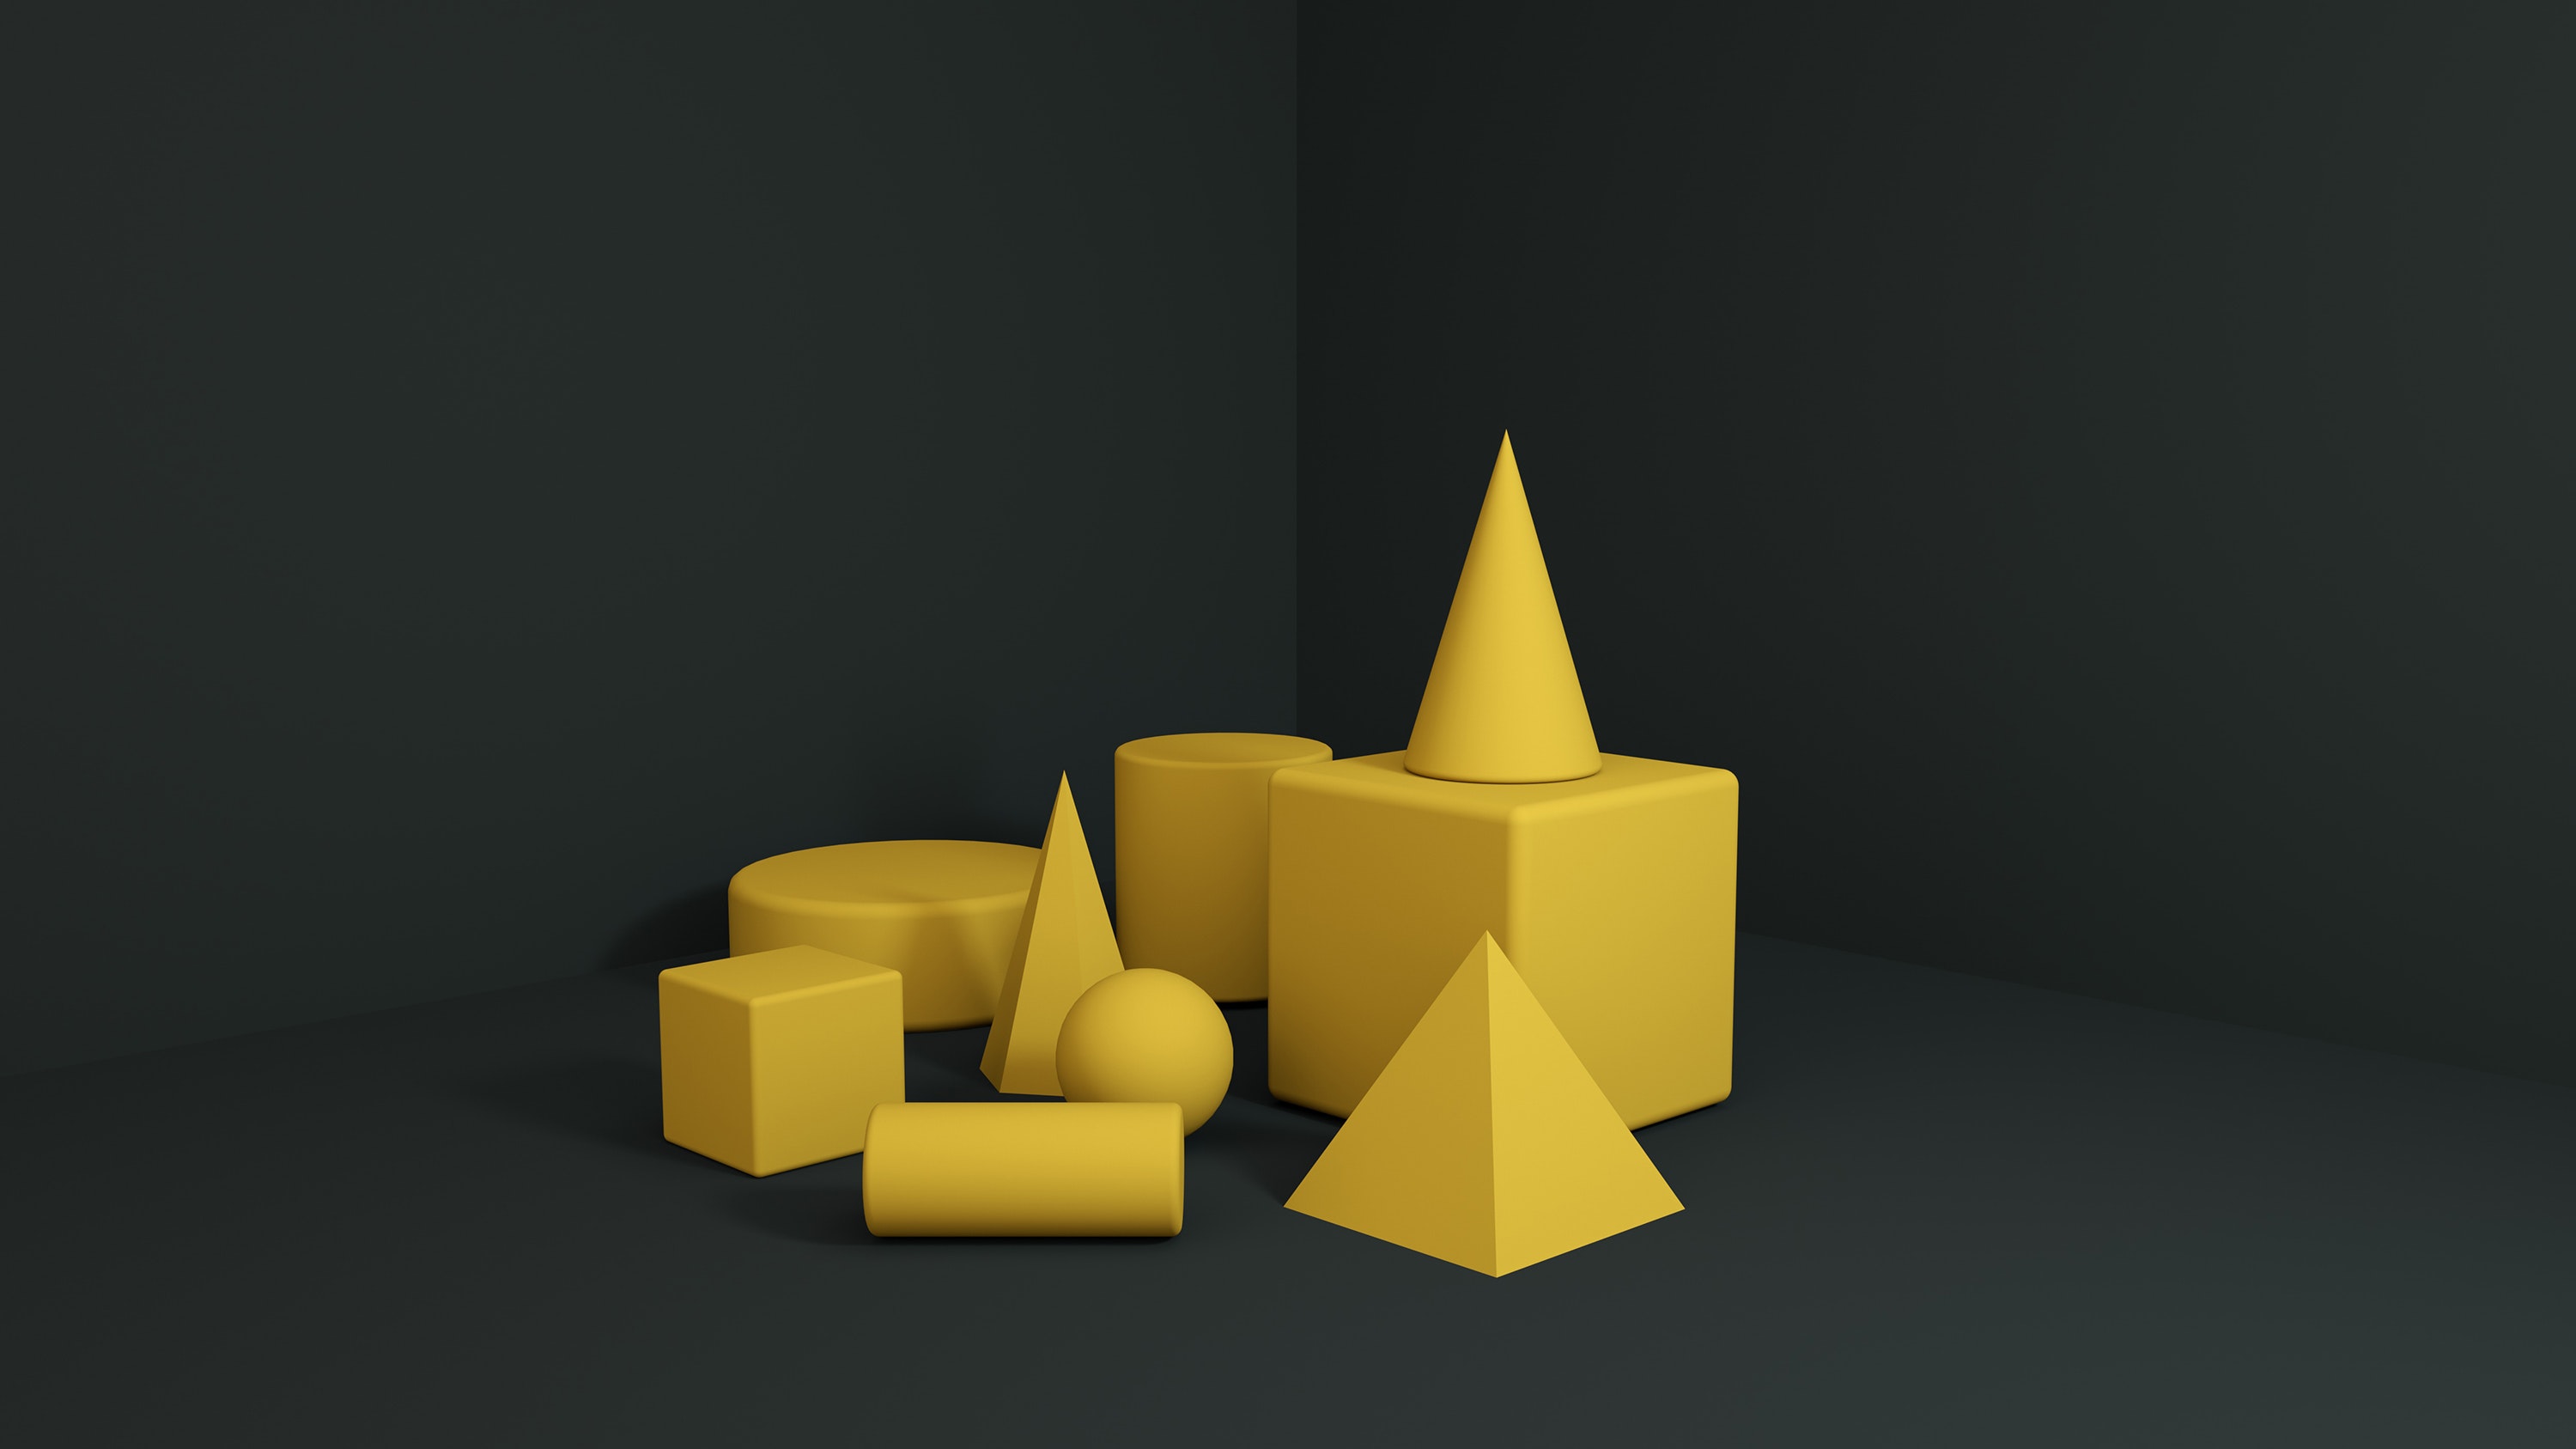
natural, triangle, creative arts, art, wood, font, circle, paper, symmetry, craft, paper product, graphics, animation, still life photography, cylinder, cone, illustration, symbol, still life